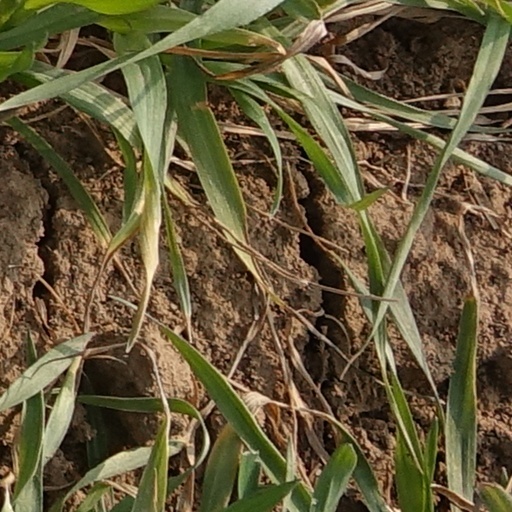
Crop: wheat